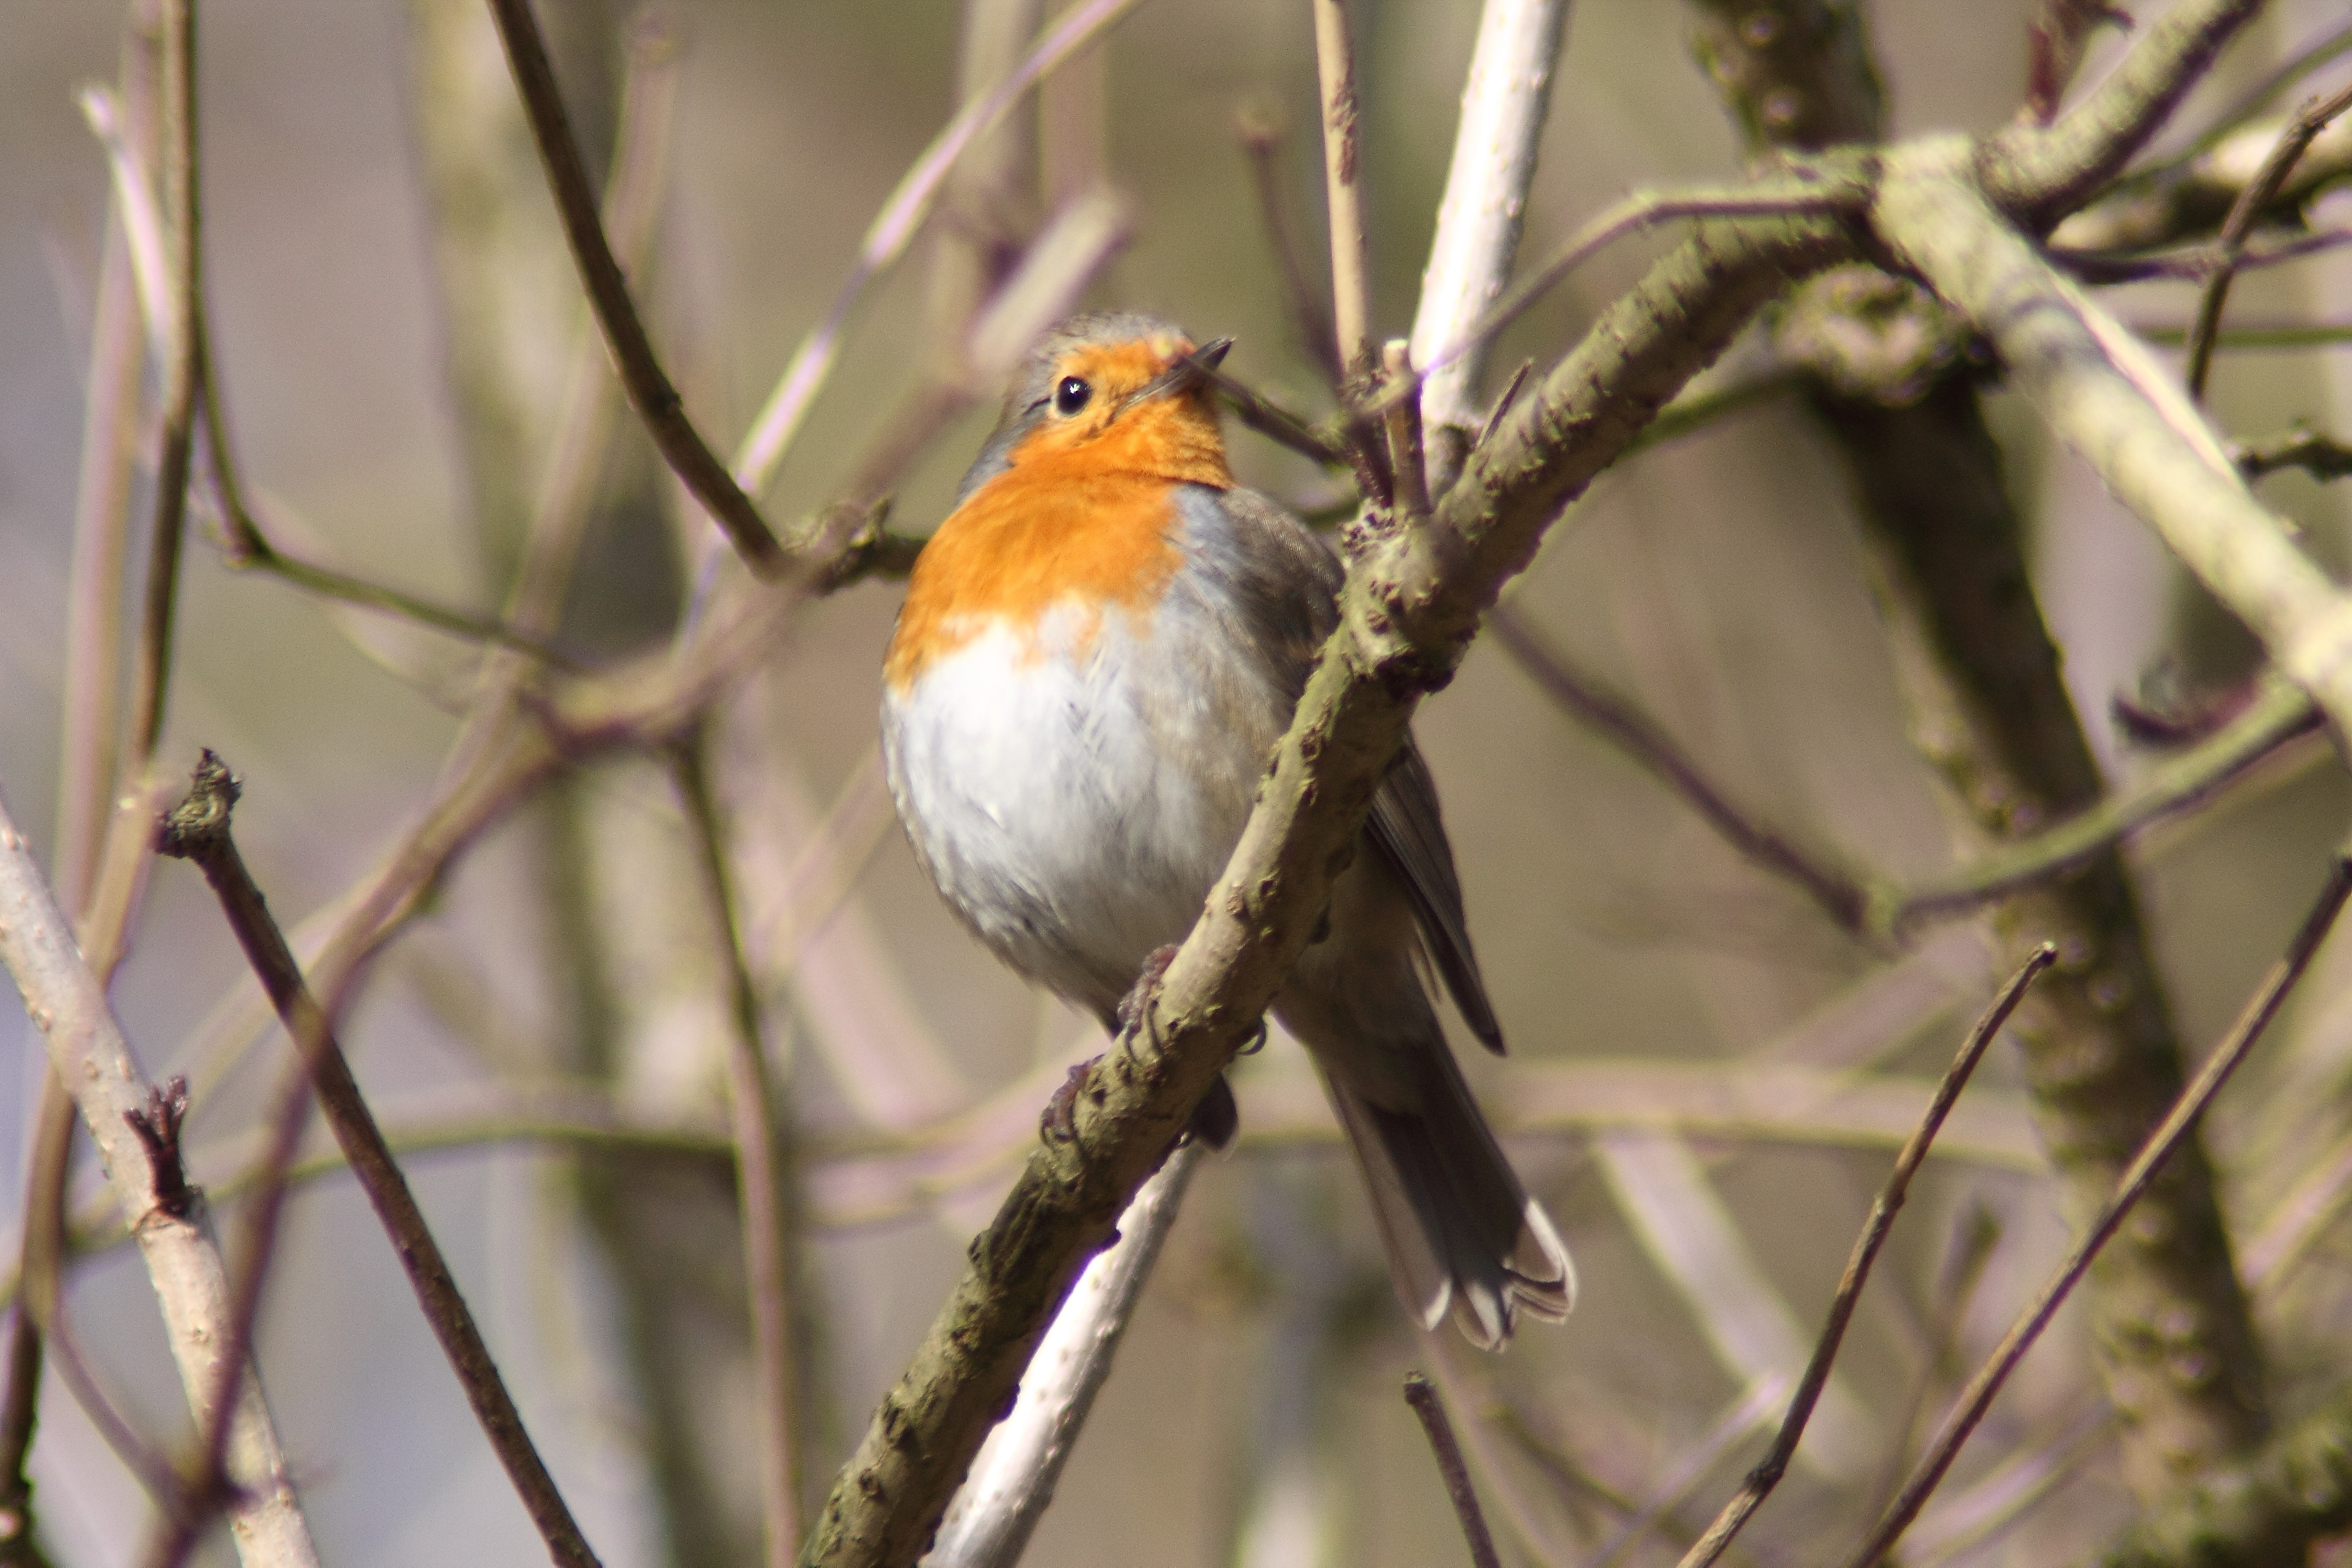
nature, branch, bird, flower, wildlife, spring, beak, robin, fauna, songbird, animals, vertebrate, finch, species, brambling, erithacus rubecula, old world flycatcher, perching bird, emberizidae, european robin